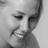
Emotion: happy